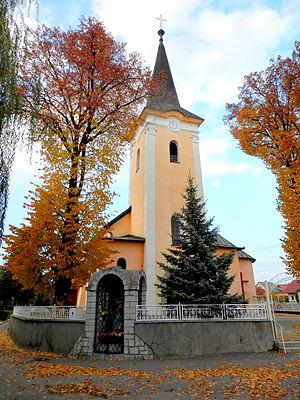
Terňa est un village de Slovaquie situé dans la région de Prešov.